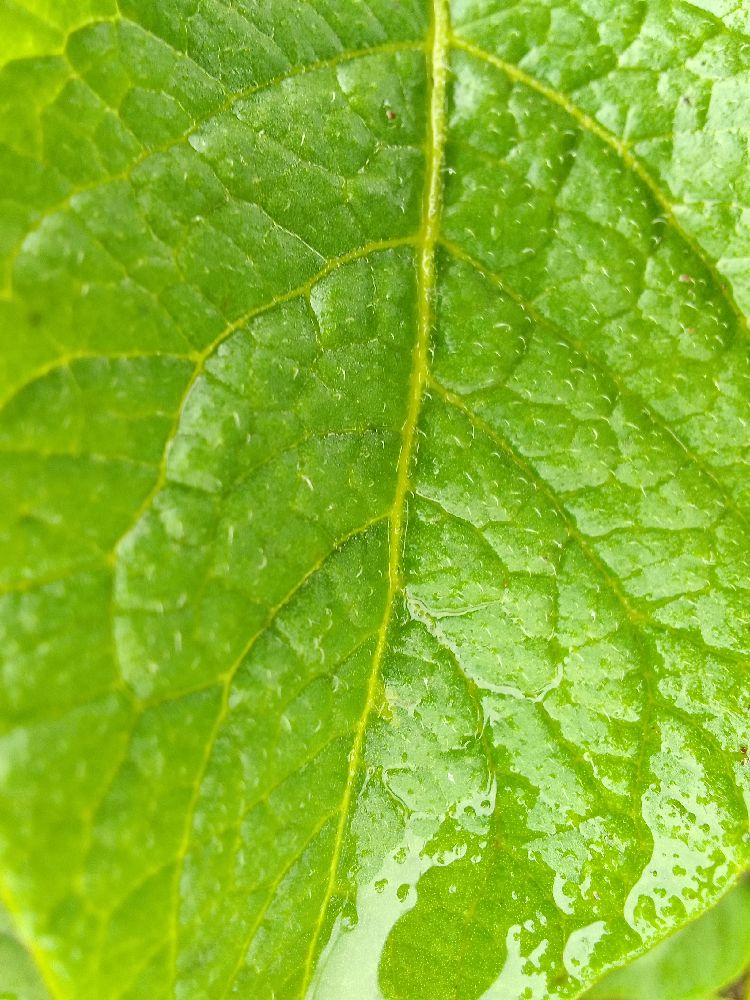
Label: Healthy